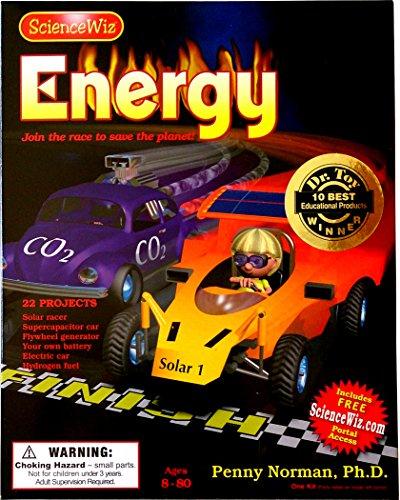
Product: ScienceWiz / Energy Experiment Kit
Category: Toys & Games | Learning & Education | Science Kits & Toys
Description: Discover what energy is, how we make it today and what choices await us in the future.
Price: $15.98
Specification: ProductDimensions:1.8x8.2x10inches|ItemWeight:14.4ounces|ShippingWeight:15.2ounces(Viewshippingratesandpolicies)|DomesticShipping:Currently,itemcanbeshippedonlywithintheU.S.andtoAPO/FPOaddresses.ForAPO/FPOshipments,pleasecheckwiththemanufacturerregardingwarrantyandsupportissues.|InternationalShipping:ThisitemcanbeshippedtoselectcountriesoutsideoftheU.S.LearnMore|ASIN:1886978050|Itemmodelnumber:7805|Manufacturerrecommendedage:8yearsandup